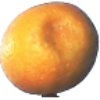
Label: kumquats